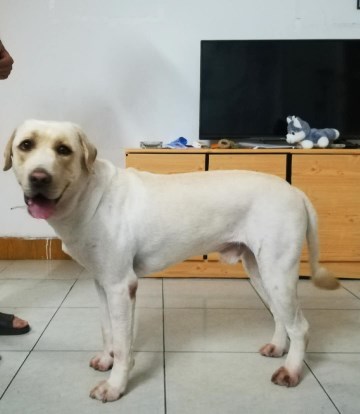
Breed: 3580-n000122-Labrador_retriever